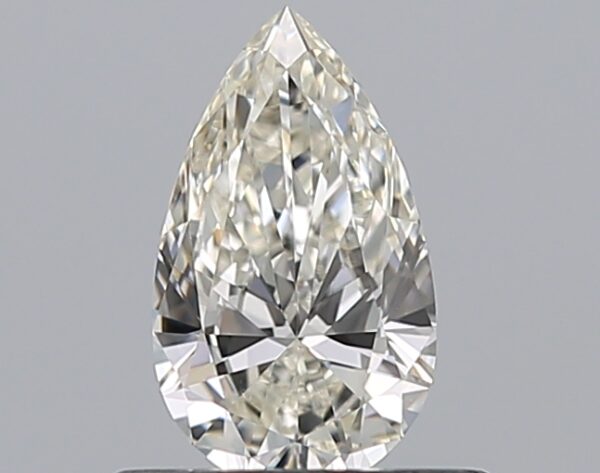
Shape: pear
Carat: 0.5
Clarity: VVS2
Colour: I
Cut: EX
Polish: EX
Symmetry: VG
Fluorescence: ST
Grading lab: GIA
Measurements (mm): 7.39 x 4.35 x 2.56